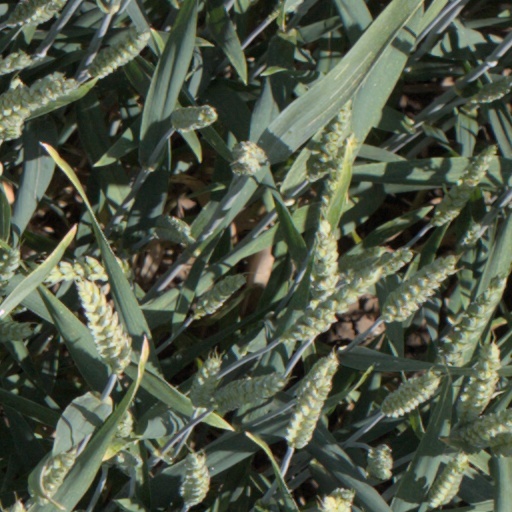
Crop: wheat